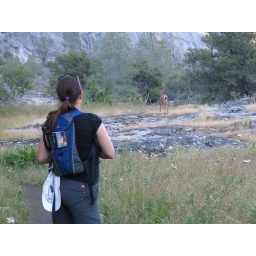
Julie and mule deer - Julie is in black shirt